Vincent Meredith (lawyer)

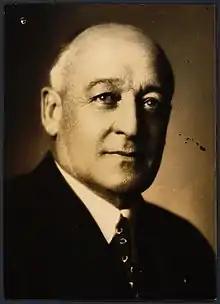
Meredith in 1935

Sir Vincent Robert Sissons Meredith (31 March 1877 – 15 January 1965) was a New Zealand lawyer. A rugby union player, he became a rugby official and managed the 1935–36 tour of Britain, Ireland and Canada.